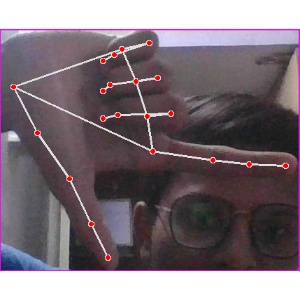
अक्षर: ख